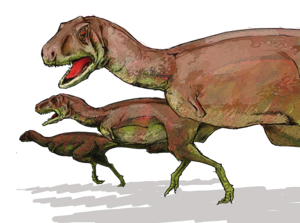
Les Abelisauridae constituent une famille éteinte de dinosaures théropodes.